George Washington Grover House

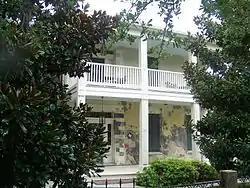
Grover House in 2016

The George Washington Grover House is a two-story house located at 1520 Market (Avenue D) in the East End Historic District of Galveston, Texas. Built in 1859, the house is one of the oldest brick residences in the city.